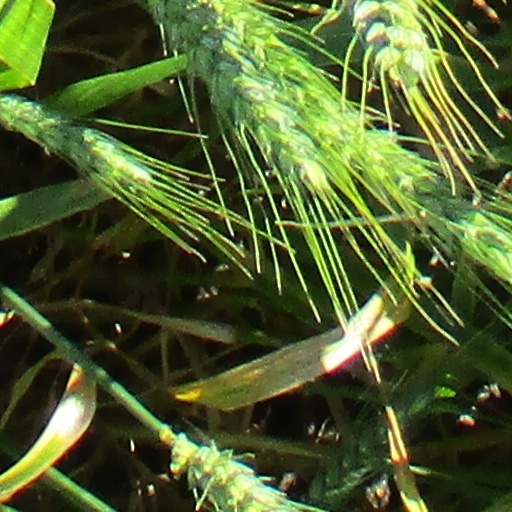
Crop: wheat